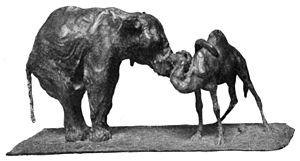
Éléphant d'Afrique et jeune chameausculpture en bronze, fonte à la cire perdue A.A.Hébrard, édition originale